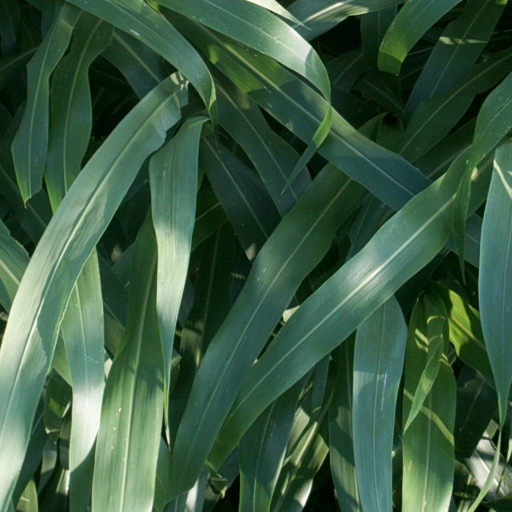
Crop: sorghum